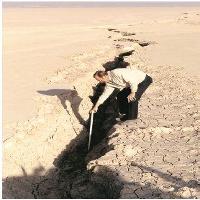
Weather: sun or clear